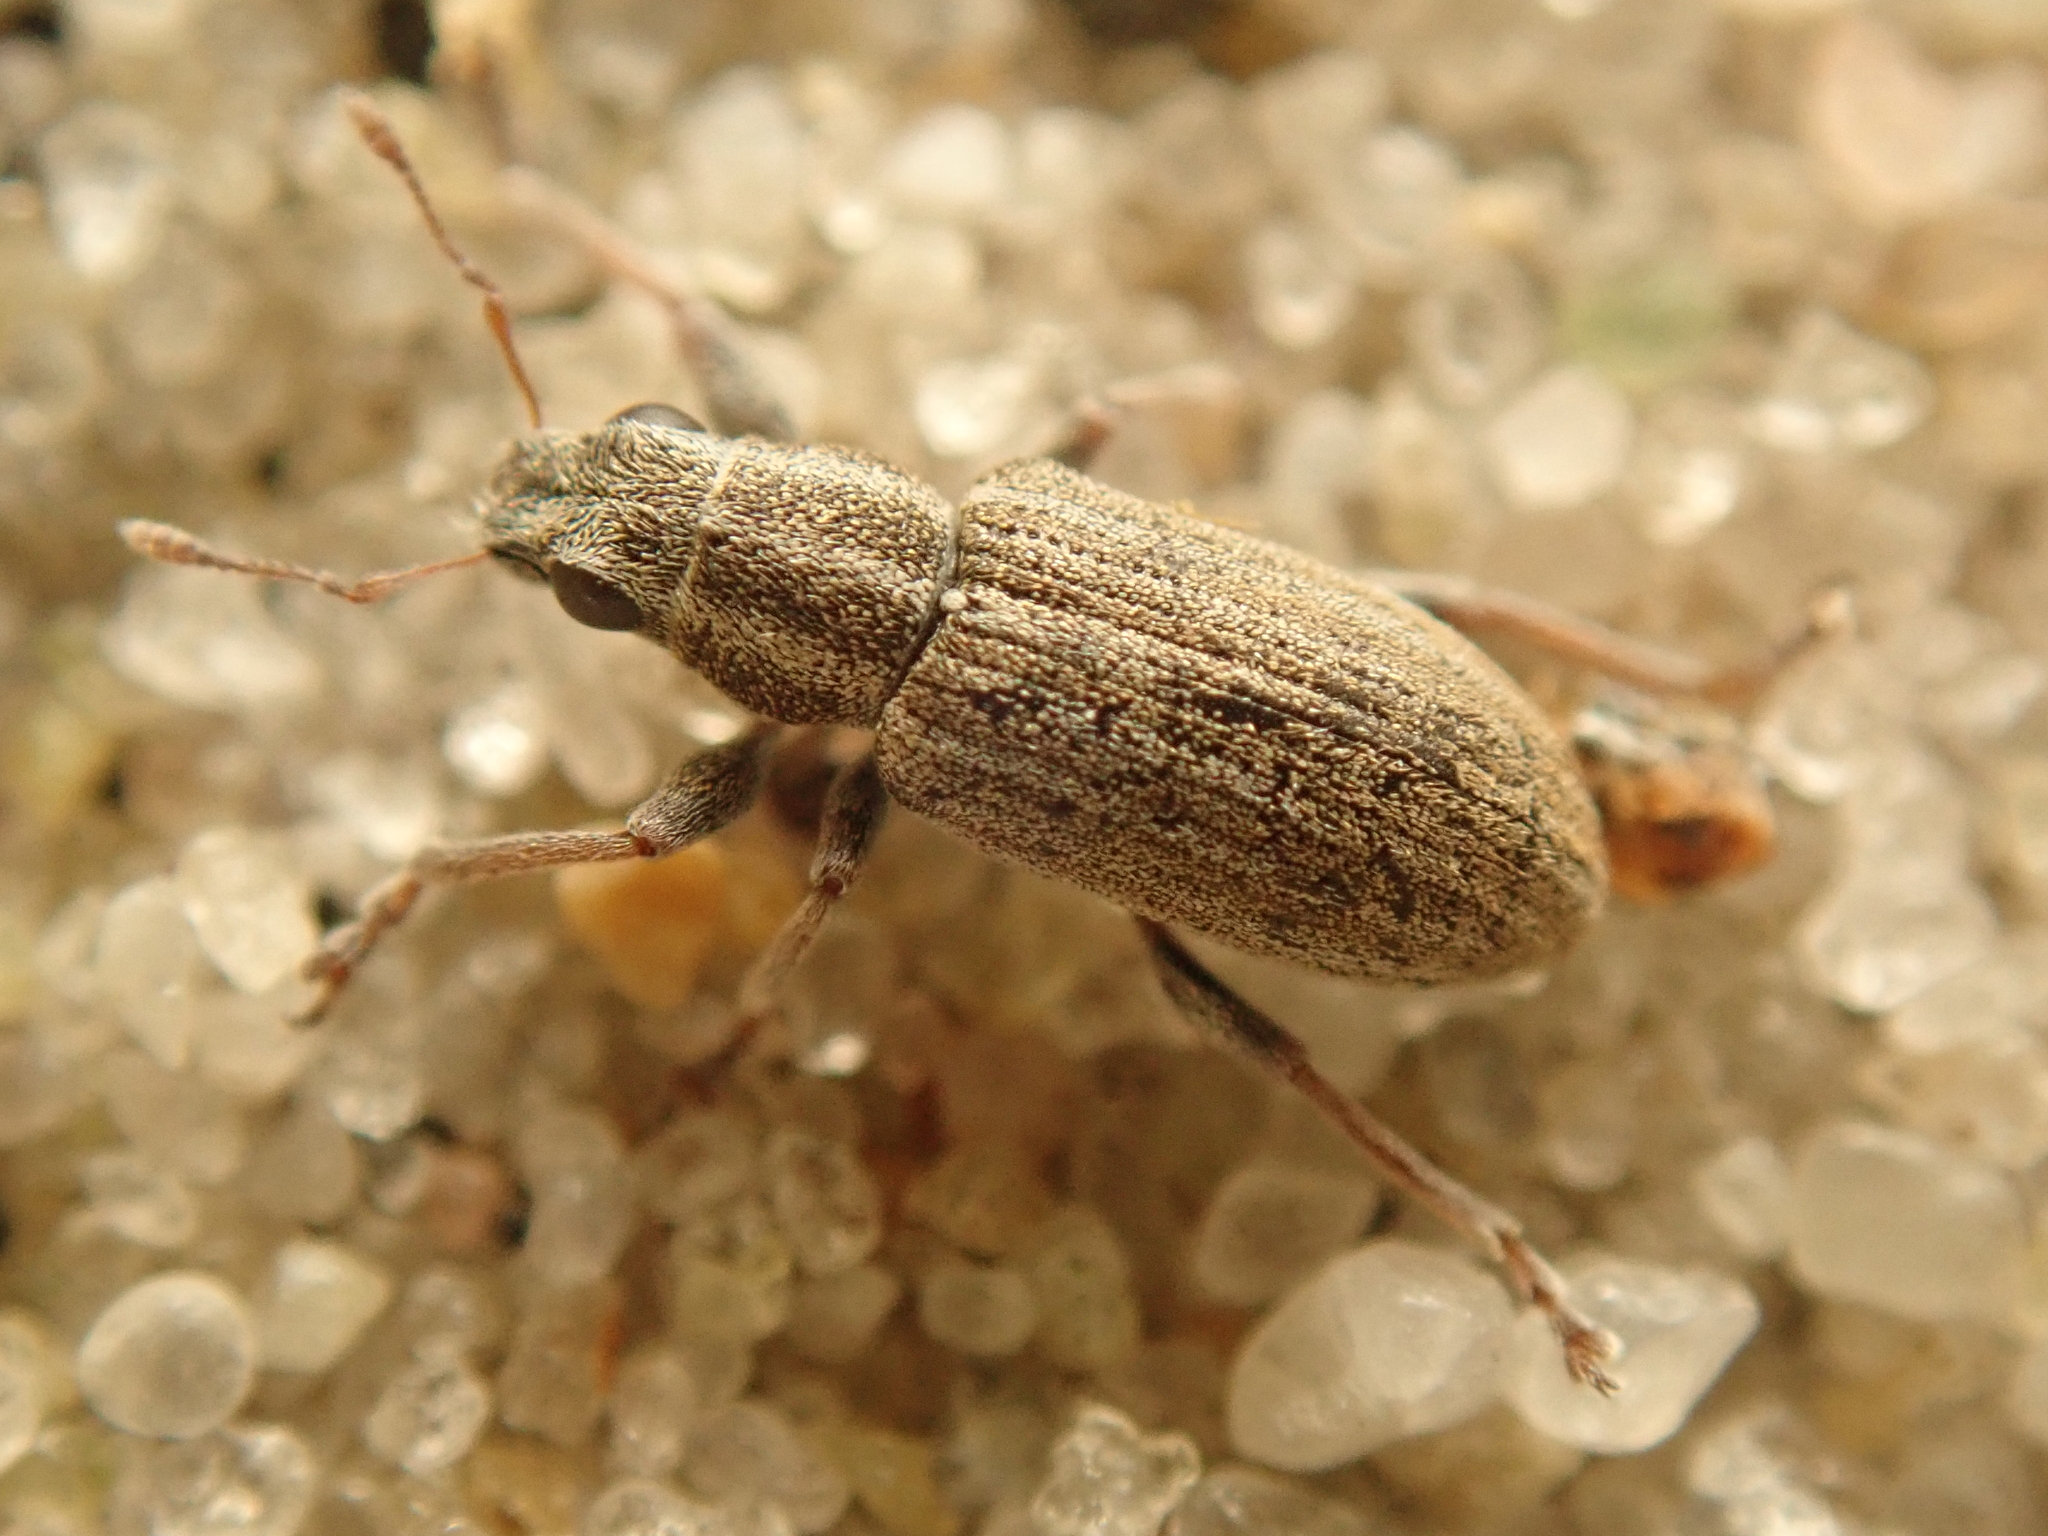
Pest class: pea_leaf_weevil